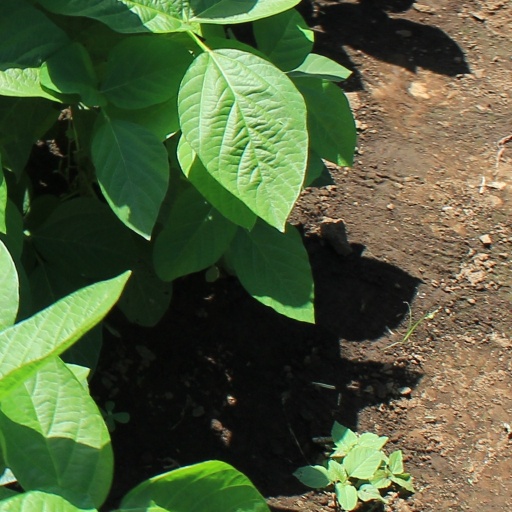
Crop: soybean